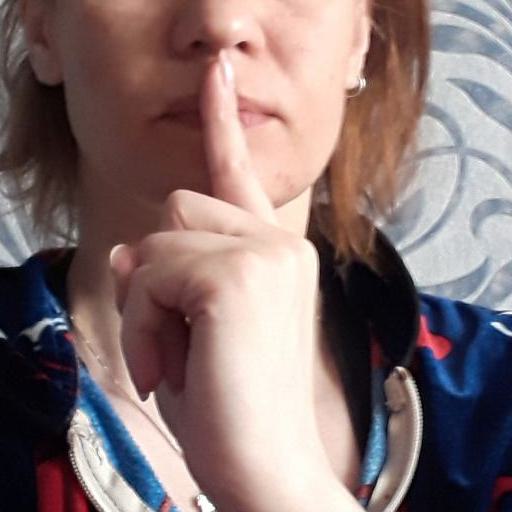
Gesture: mute